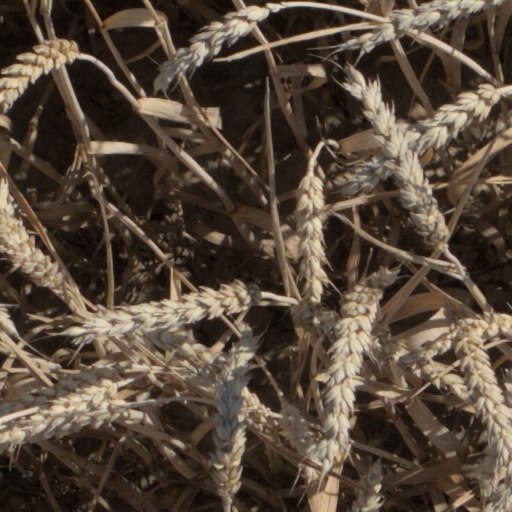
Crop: wheat